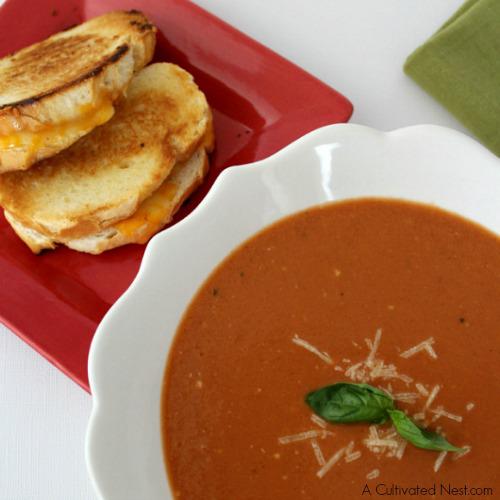
a bowl of hot soup on a cold day is heaven !
Relation: Subjective